Chapin Mine Steam Pump Engine

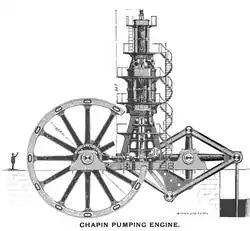
Illustration from E.P. Allis Co, manufacturer. Note figure at left for scale.

The Chapin Mine Steam Pump Engine, also known as the Cornish Pump, is a steam-driven pump located at the corner of Kent Street and Kimberly Avenue in Iron Mountain, Michigan, United States. It is the largest reciprocating steam-driven engine ever built in the United States. It was listed on the National Register of Historic Places in 1981, and designated a Michigan State Historic Site in 1958.